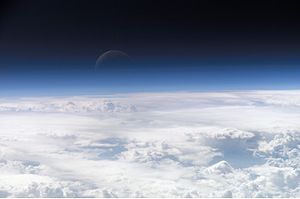
Exosfære
Exosfæren er det yderste lag af jordens atmosfære. Her er trykket meget lavt. Exosfæren indeholder primært hydrogen, samt en mindre mængde helium, kuldioxid og atomart oxygen i den nederste del.